Valentin Rathgeber

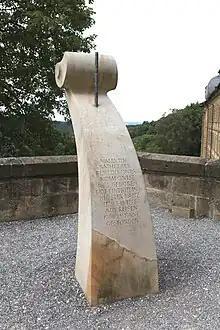
Rathgeber-Memorial, Banz Abbey

Rathgeber was a very versatile and productive composer and was one of the most popular and respected composers in southern Germany. He composed both secular and sacred works, the majority of his output being sacred vocal works. He wrote several hundred works, mainly masses (43), hymns, arias, litanies, requiems, magnificats, offertories (164), Marian antiphons (44) and also instrumental concertos (24) and songs. His "Augsburger Tafel-Confect", short for "Ohren-vergnügendes und Gemüth-ergötzendes Tafel-Confect" ("Augsburg Table Confectionery", short for "Table Confectionery, Pleasuring the Ears and Delightful to the Soul") is a collection of songs meant to be performed for dessert, whereas a "Tafelmusik" was performed during a main course. He published three editions of his work in 1733, 1737 and 1739, Johann Caspar Seyfert adding a fourth in 1746.